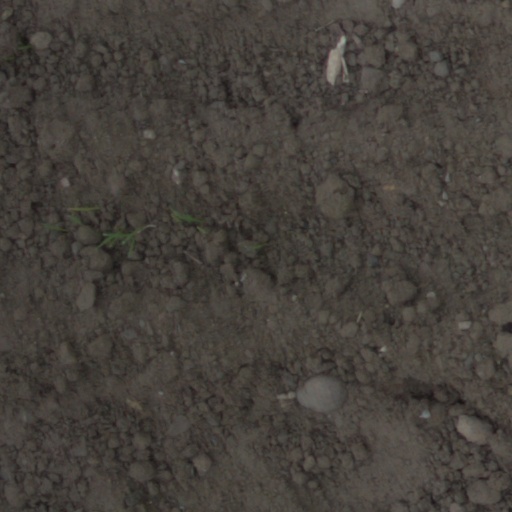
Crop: wheat